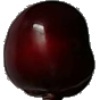
Label: cherry